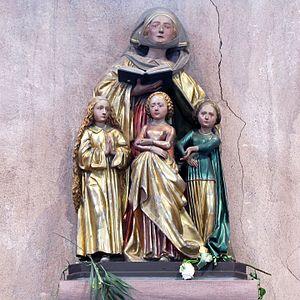
Alsace, Bas-Rhin, Église Saint-Trophime d'Eschau. Groupe sculpté de Sainte-Sophie avec ses trois filles (1470) This object is classé Monument Historique in the base Palissy, database of the French furniture patrimony of the French ministry of culture,